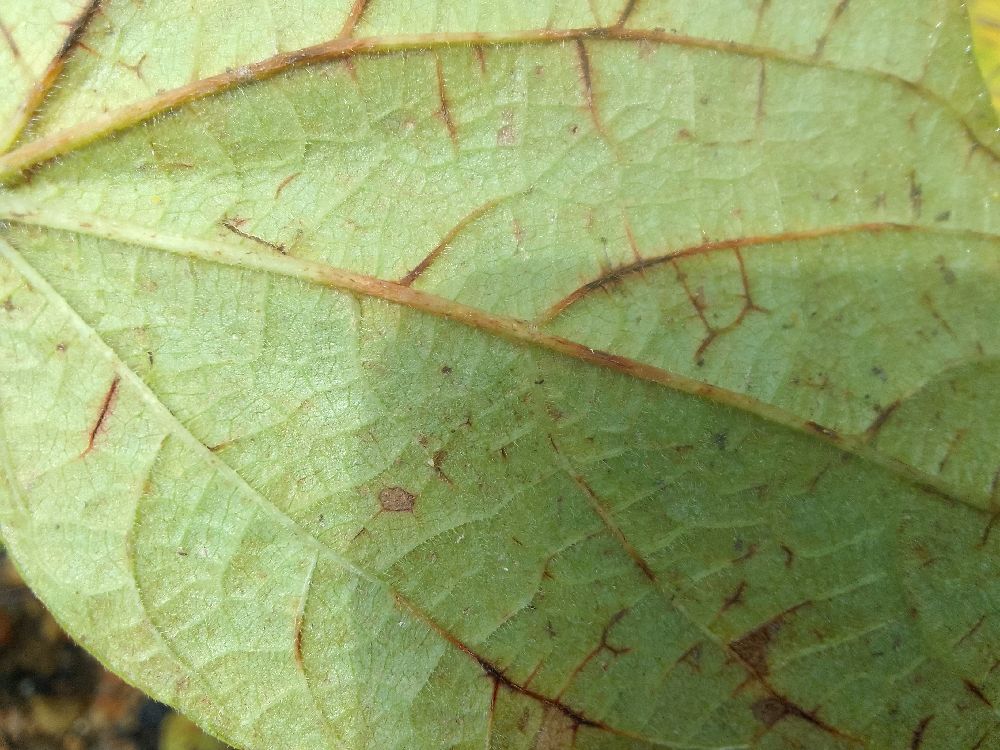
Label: anthracnose